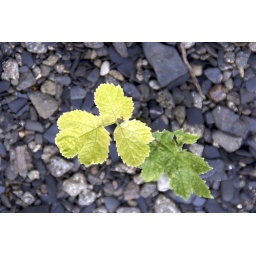
Unidentified plant growing in gravel low on river bank. Plants grow all by themselves.